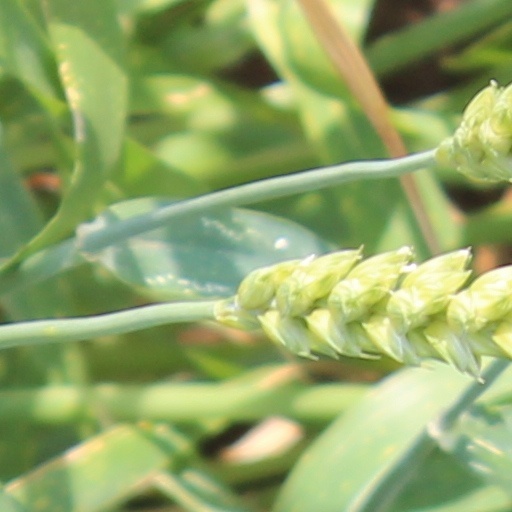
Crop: wheat